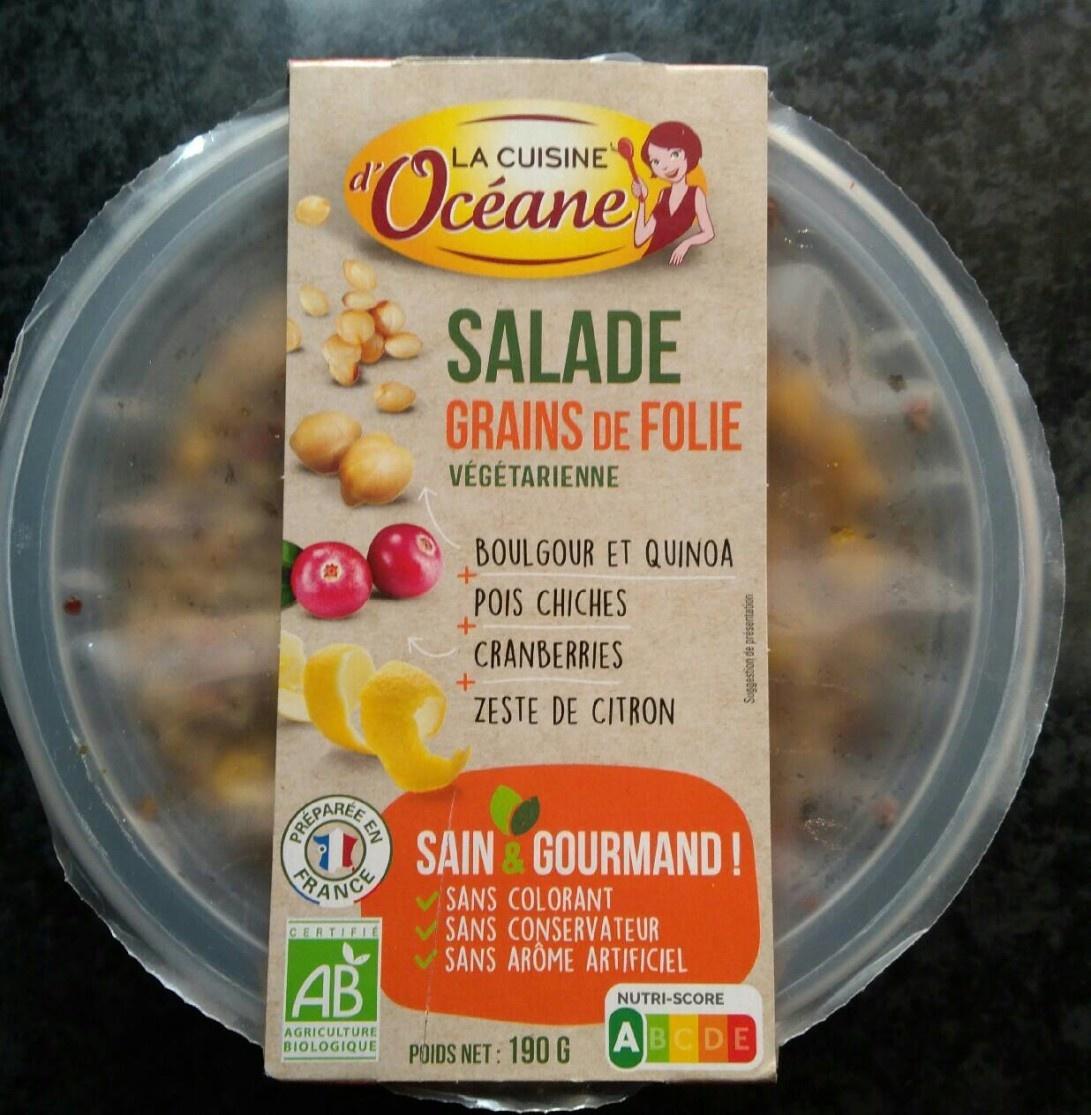
Nutri-Score label: nutriscore-a